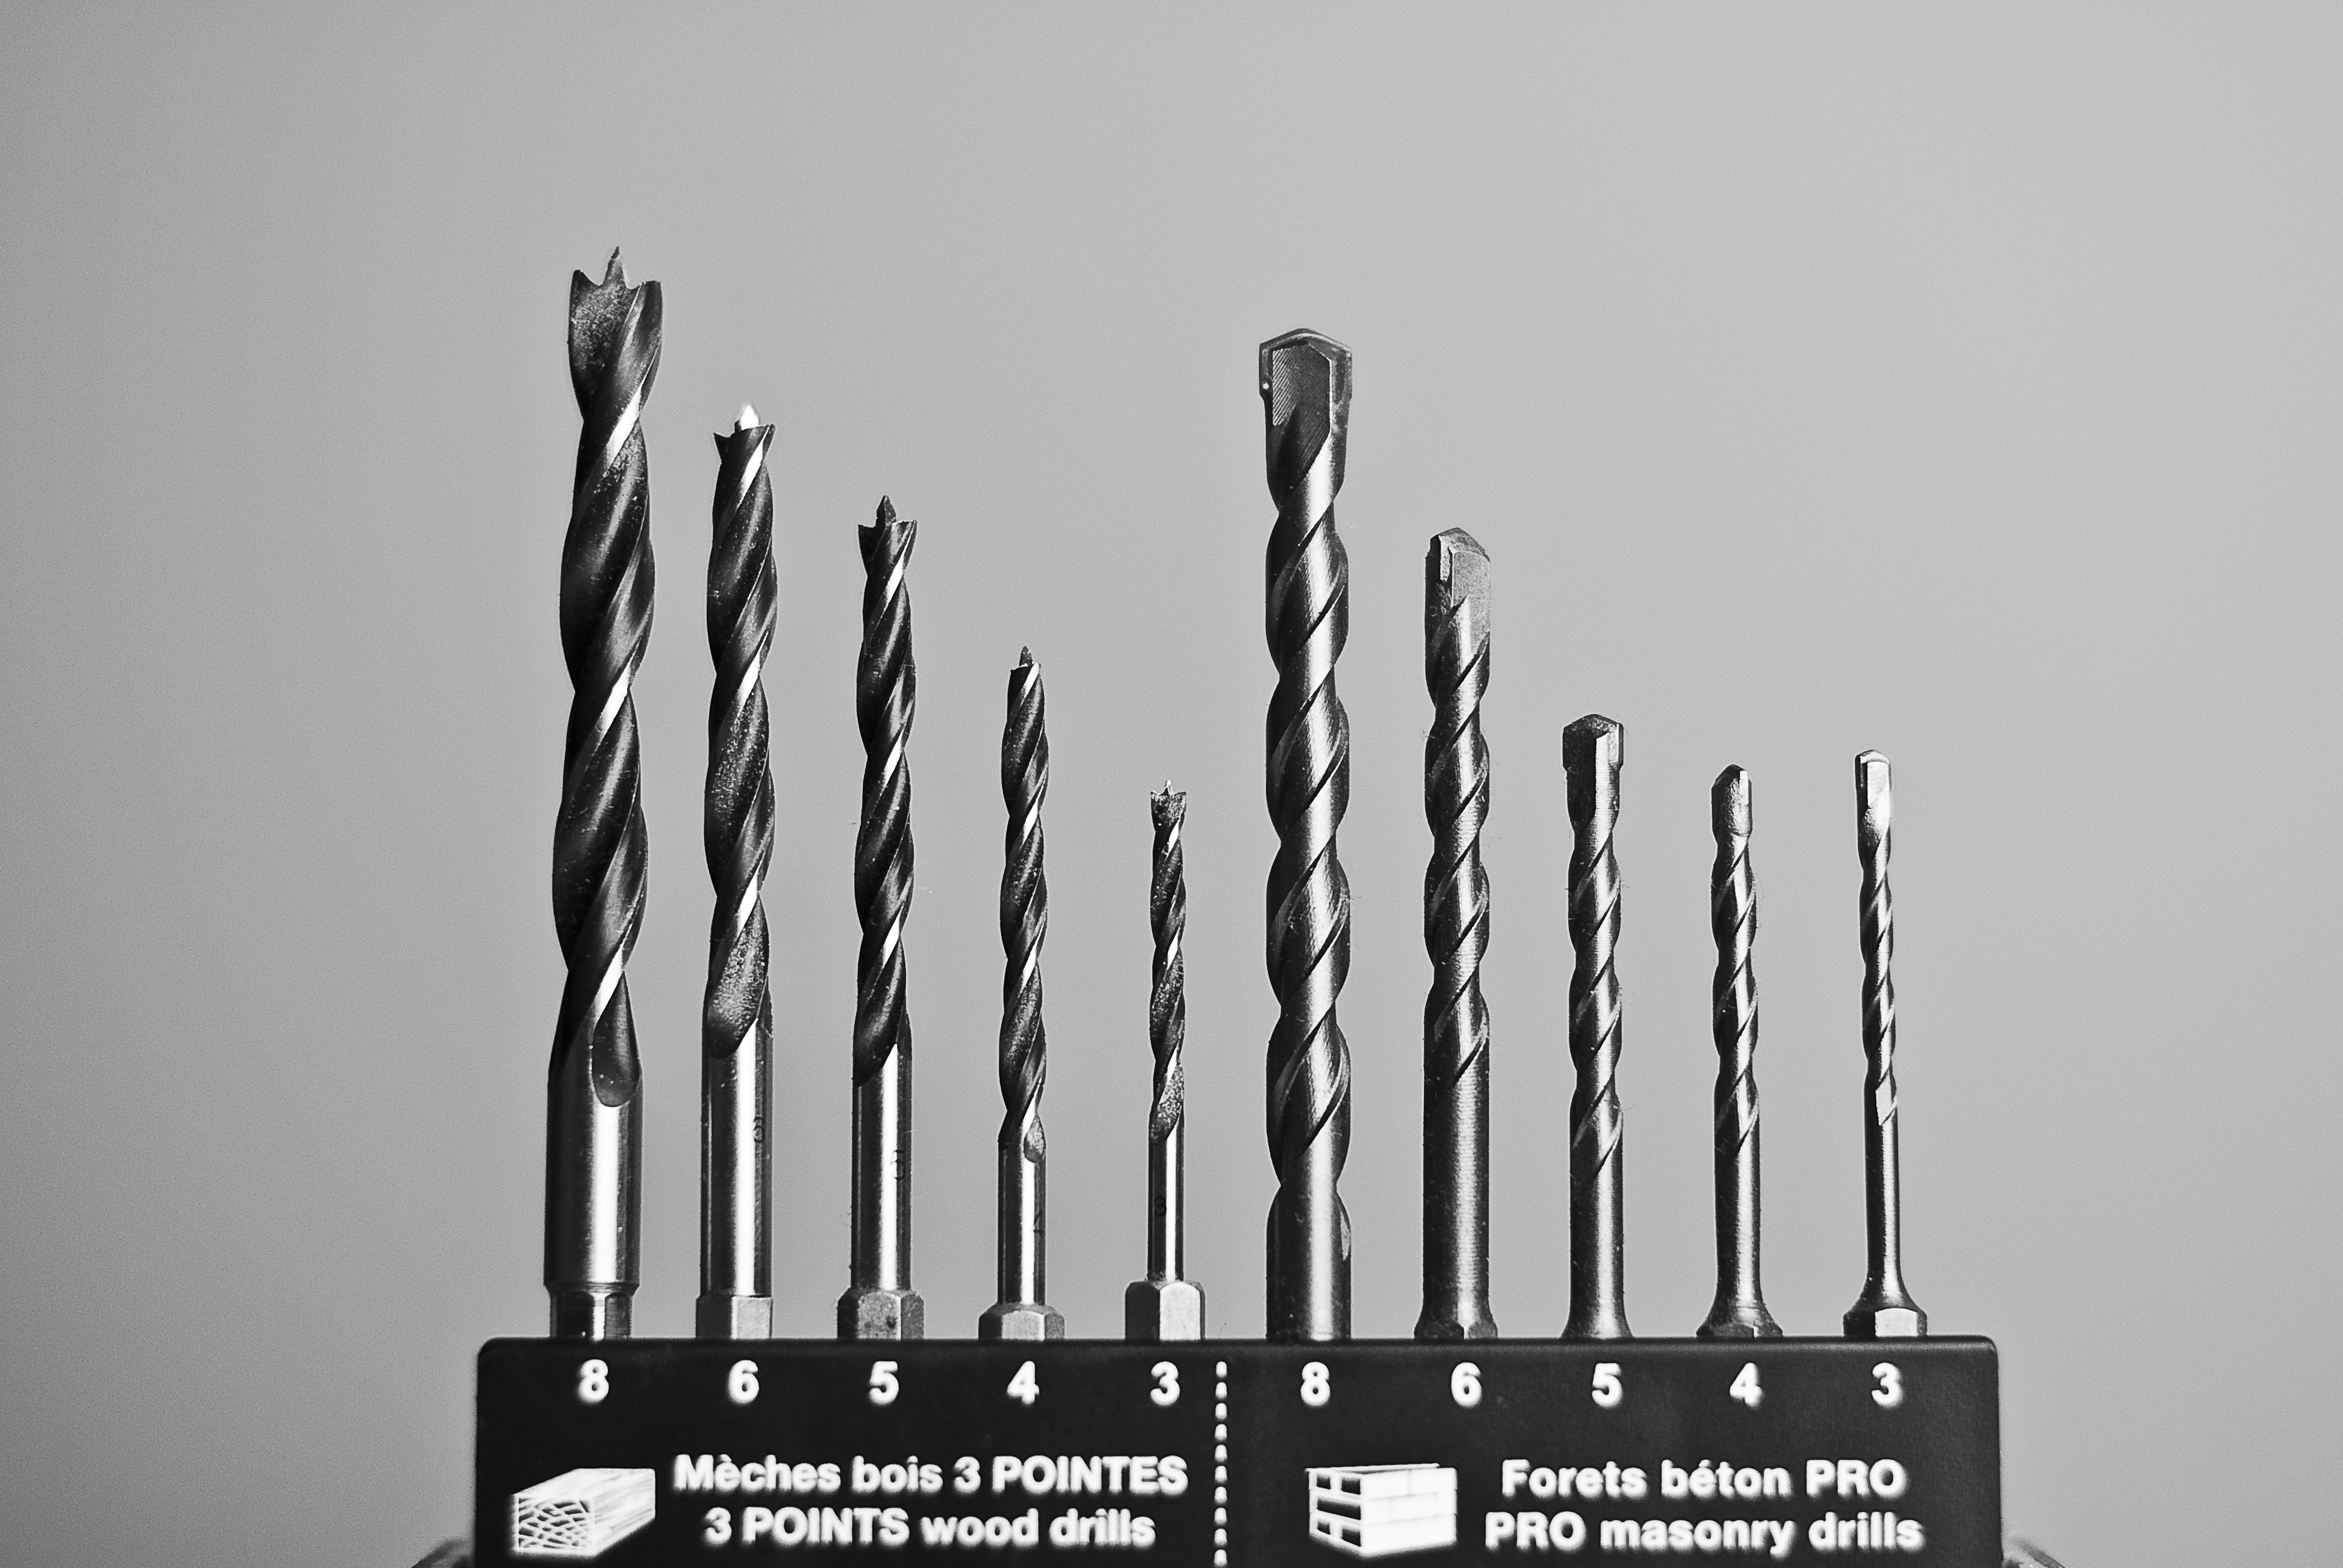
work, sharp, black and white, technology, spiral, tool, steel, construction, equipment, instrument, metal, industry, monochrome, cutting, drill, power, hardware, shape, fix, drilling, bits, monochrome photography